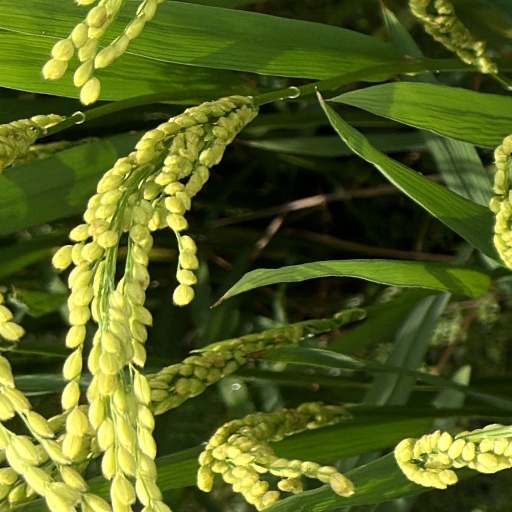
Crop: rice